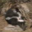
Label: skunk